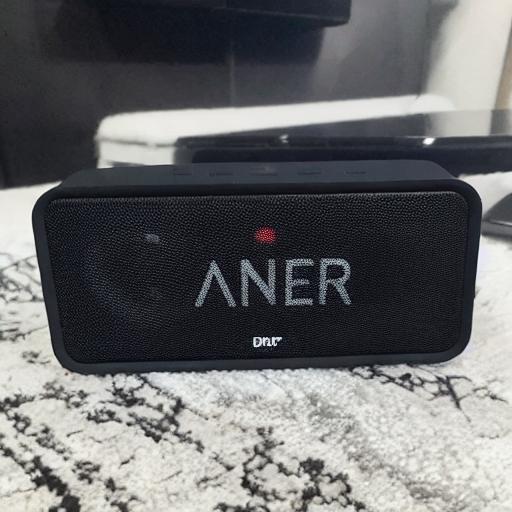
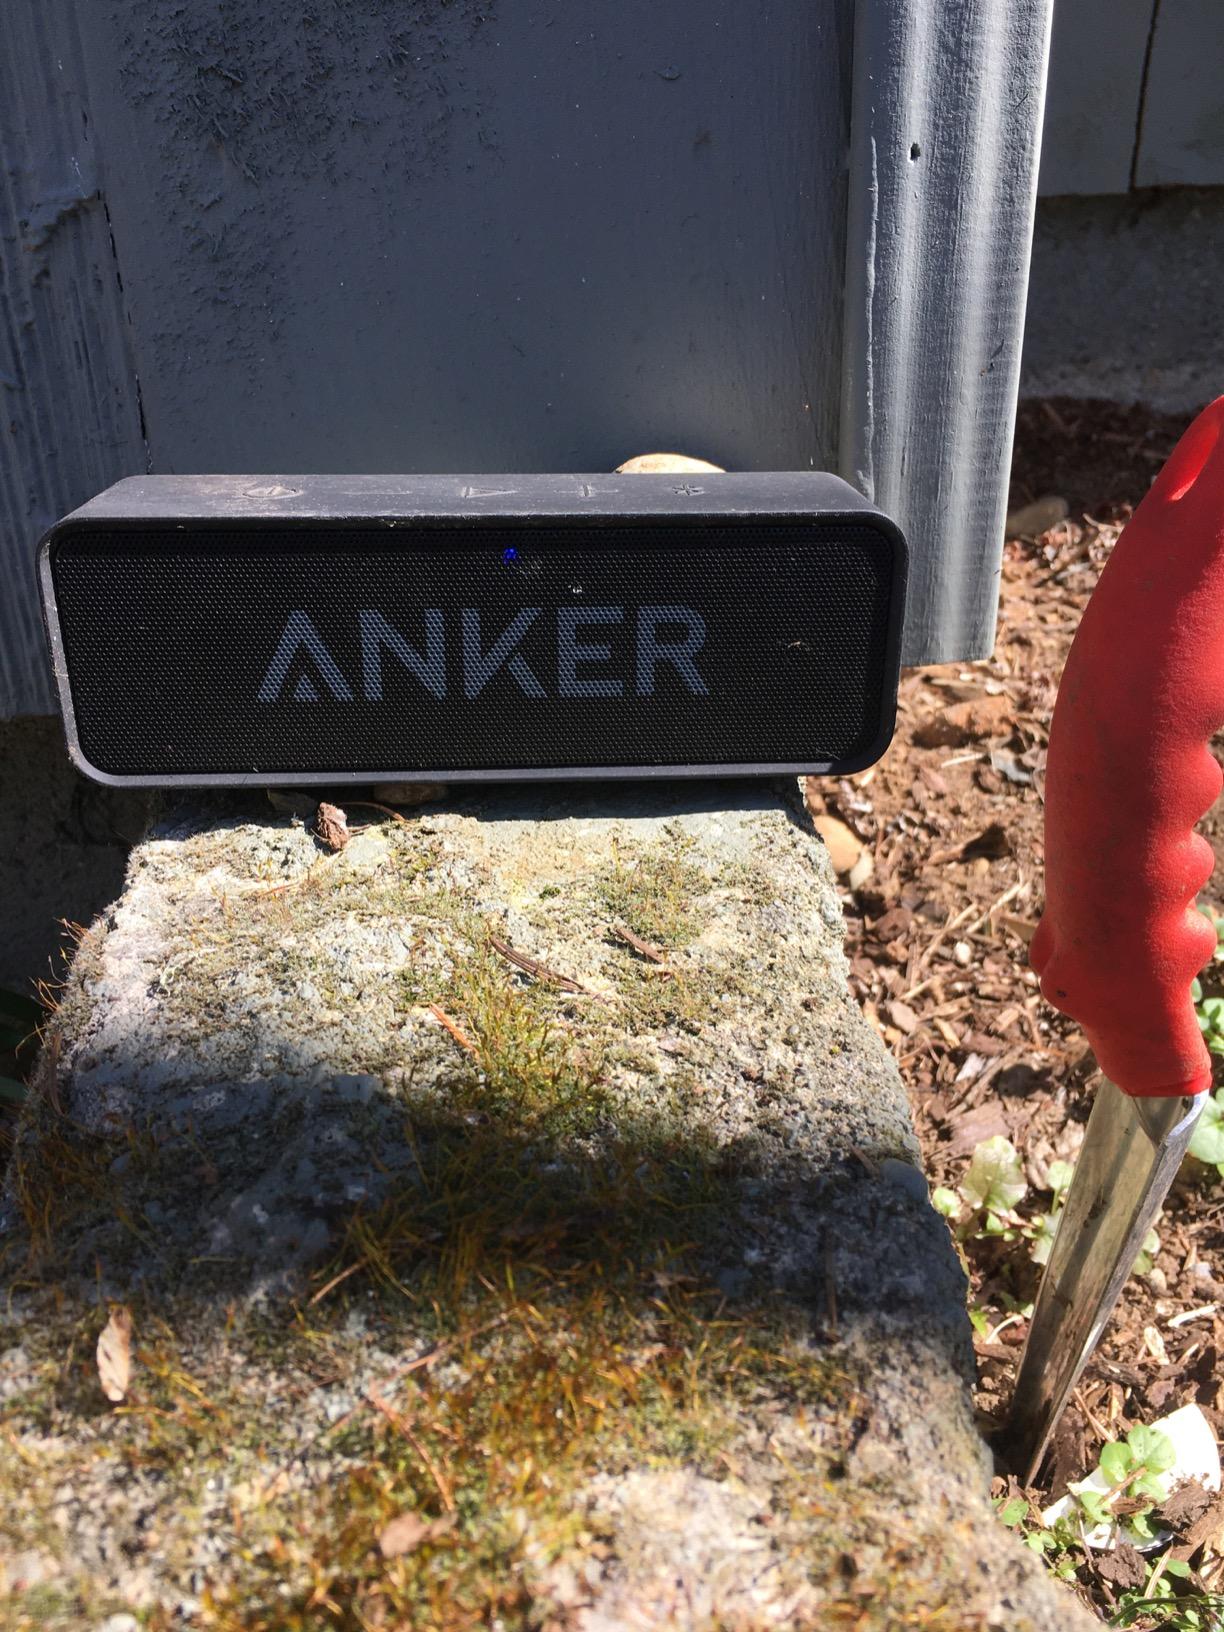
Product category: speaker
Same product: no